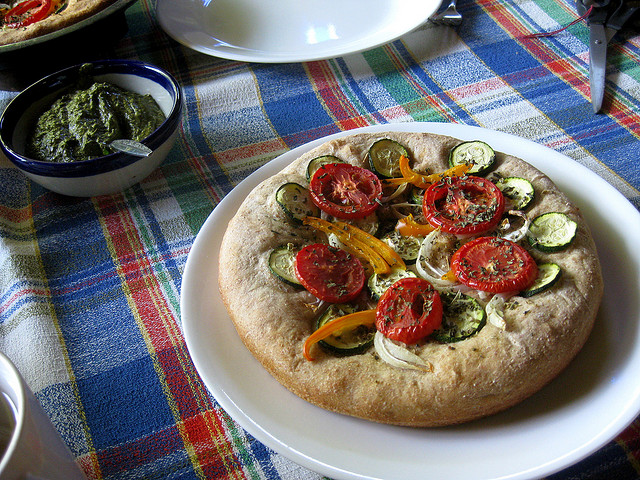
user: Given an image and a question. Answer the question in a short answer. Question: What ingredients are used to make that bread? Short Answer:
assistant: yeast